The Light in Your Eyes (TV series)

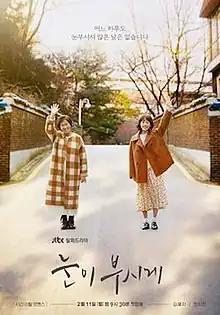
Promotional poster

The Light in Your Eyes is a 2019 South Korean television series starring Kim Hye-ja, Han Ji-min, Nam Joo-hyuk, and Son Ho-jun. It aired on JTBC's Mondays and Tuesdays at 21:30 (KST) from February 11 to March 19, 2019. The drama was critically acclaimed for intimately portraying the hardships everyday people face. It is also one of the highest-rated Korean dramas in cable television history.